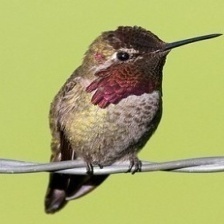
Species: ANNAS HUMMINGBIRD
Scientific name: CALYPTE ANNA
ImageNet parent category: hummingbird